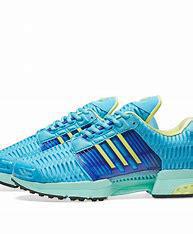
Brand: Adidas
Model: Climacool 1